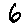
Label: 6